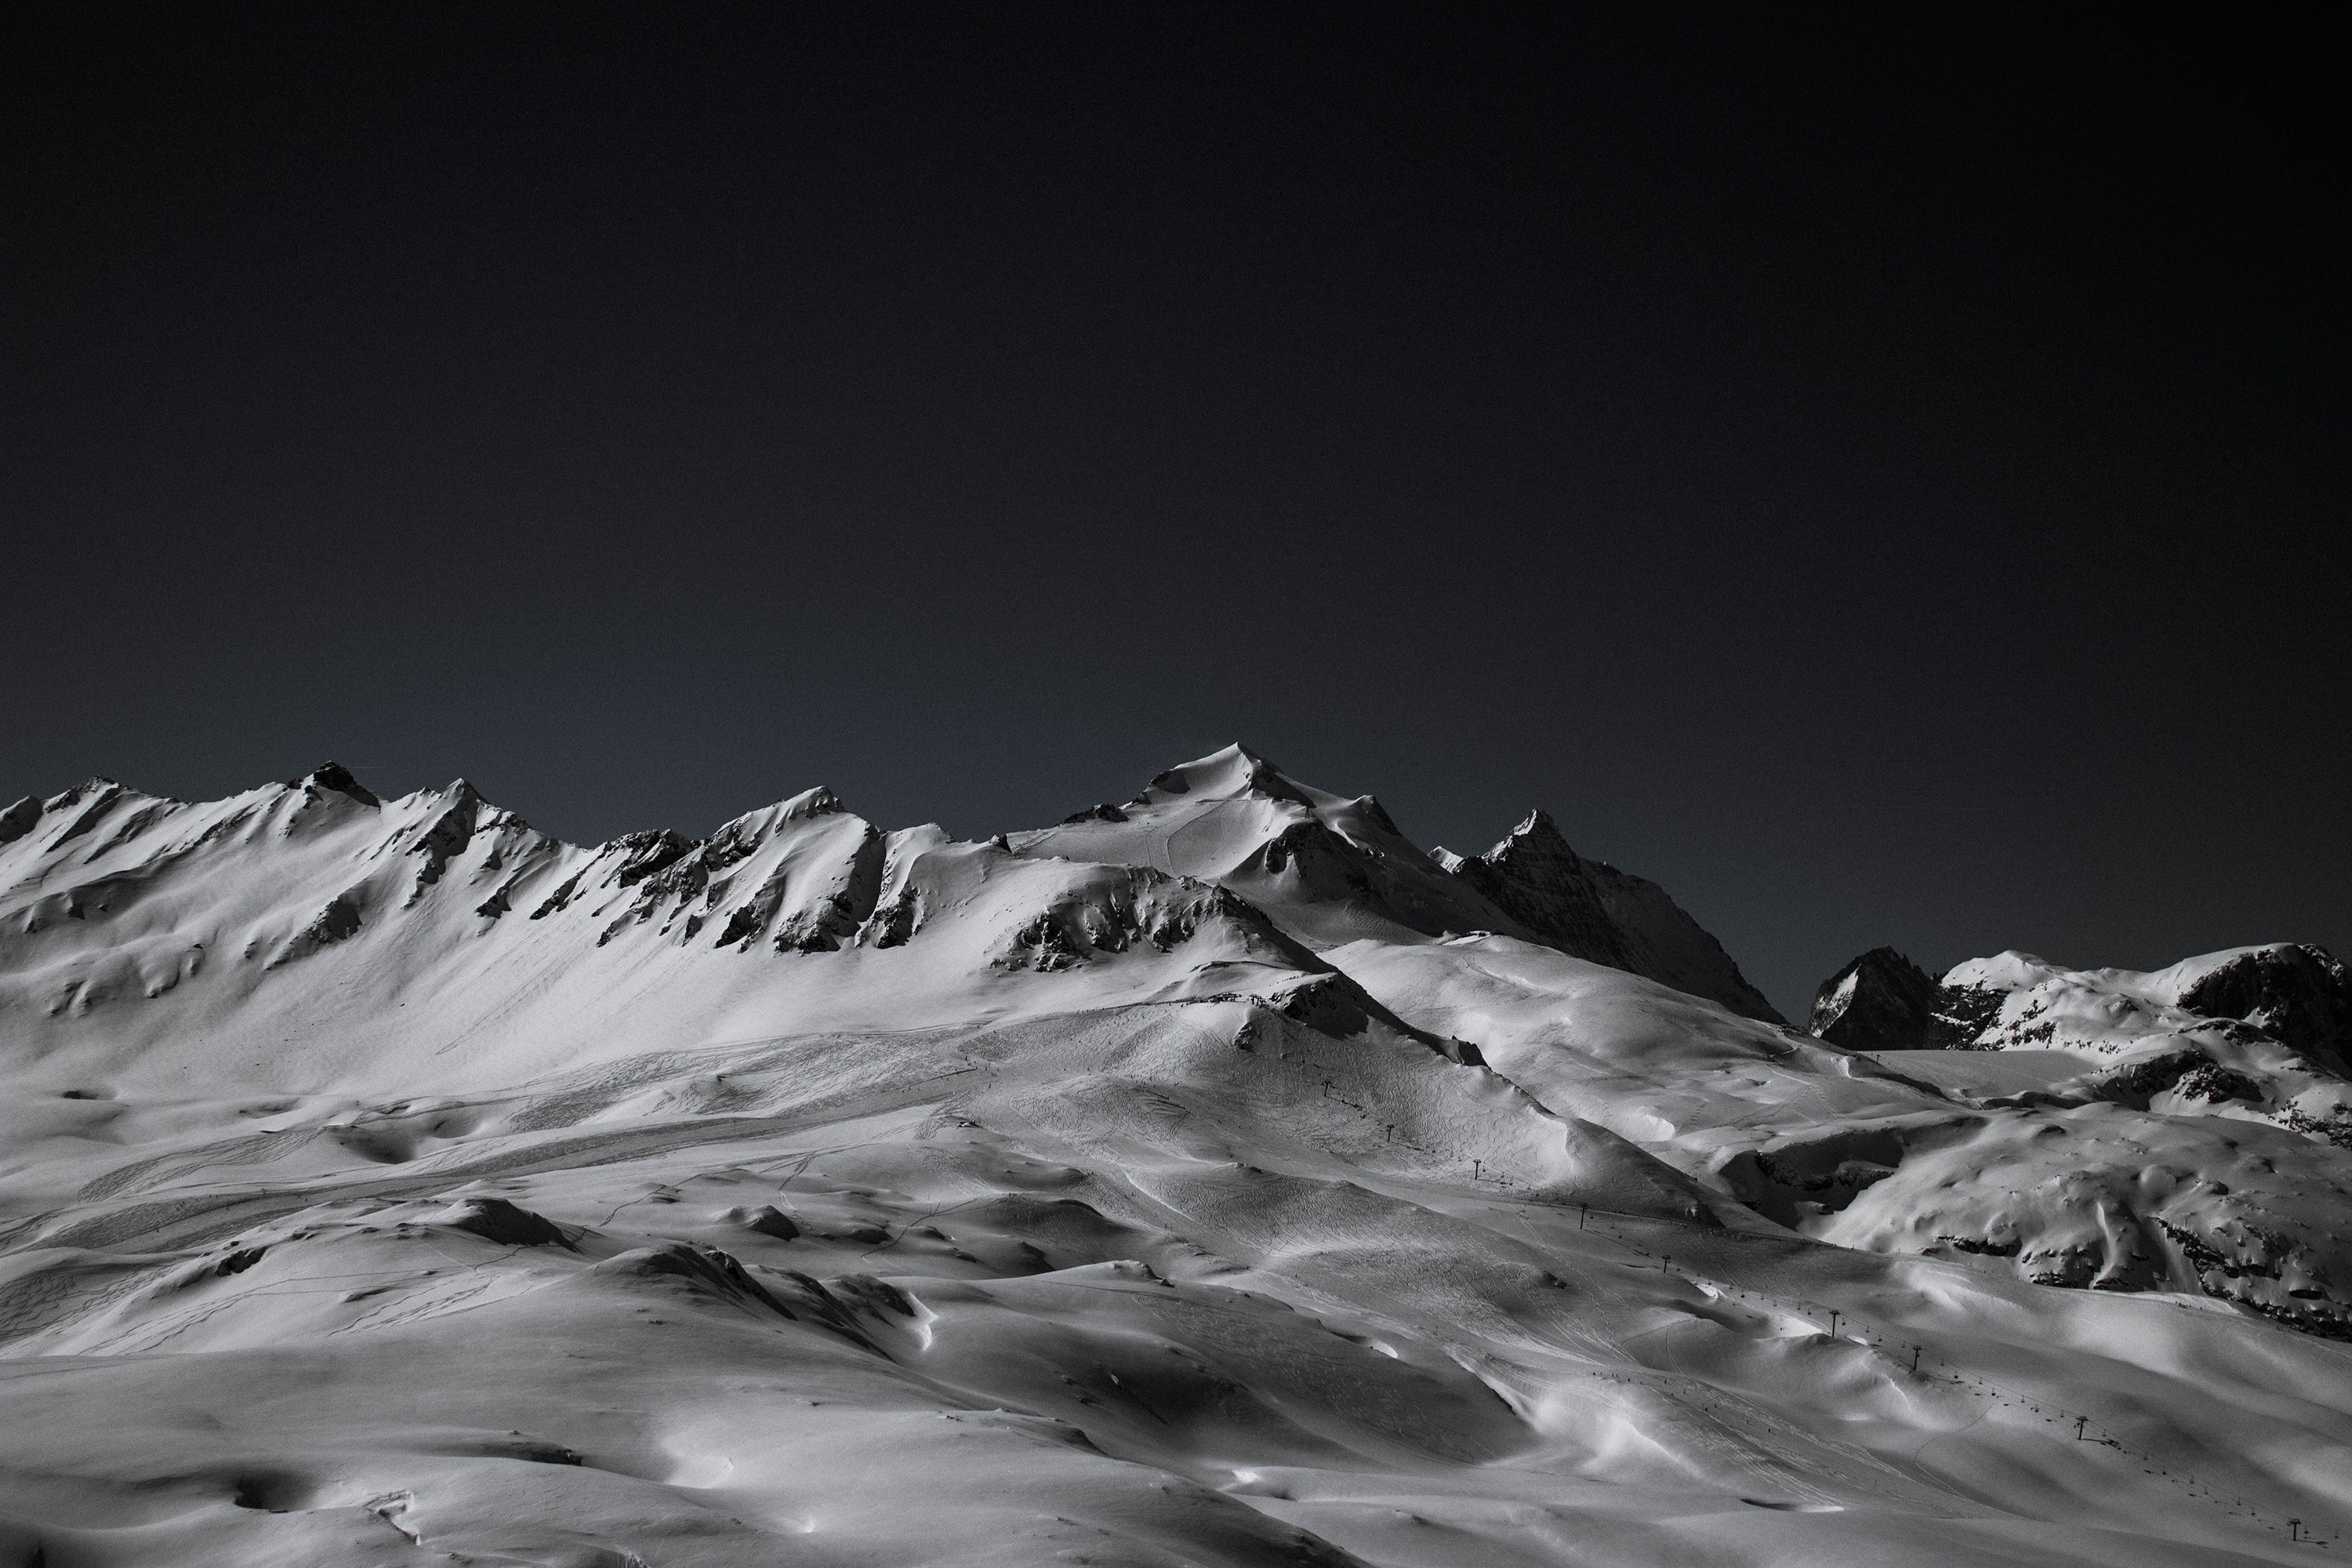
nature, mountain, snow, cold, winter, light, cloud, black and white, white, wave, peak, mountain range, range, france, ice, scenery, weather, alpine, darkness, monochrome, season, summit, snow mountain, mountains, top, french alps, monochrome photography, mountainous landforms, geological phenomenon